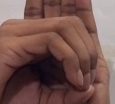
ASL sign: 0